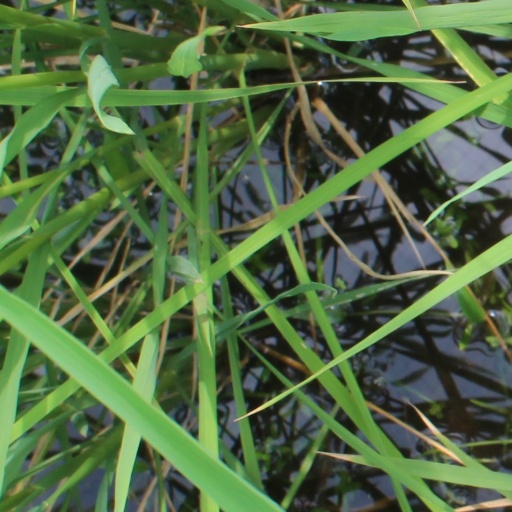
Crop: rice